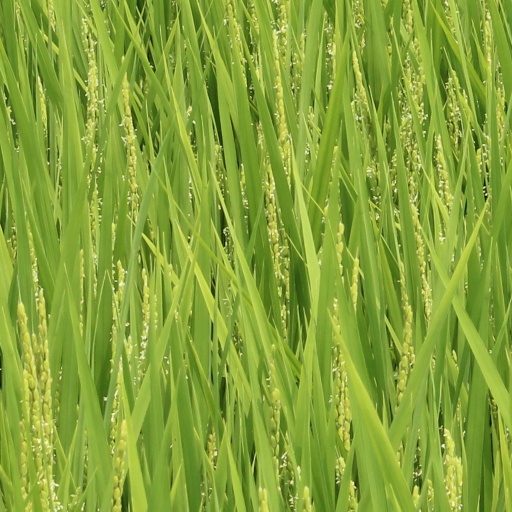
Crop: rice